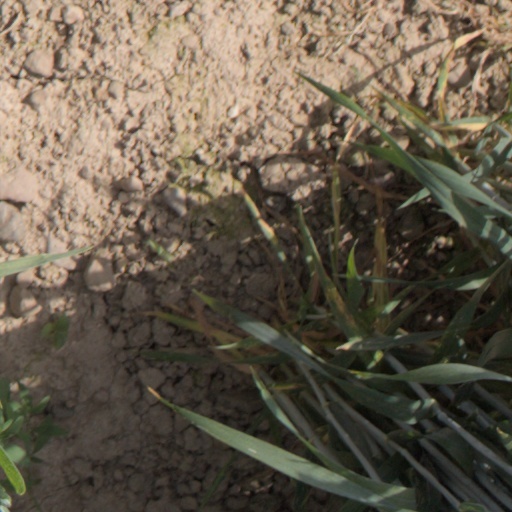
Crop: wheat